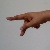
The image shows a hand gesture representing the letter 'P' in Indian Sign Language.